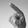
ASL letter: P